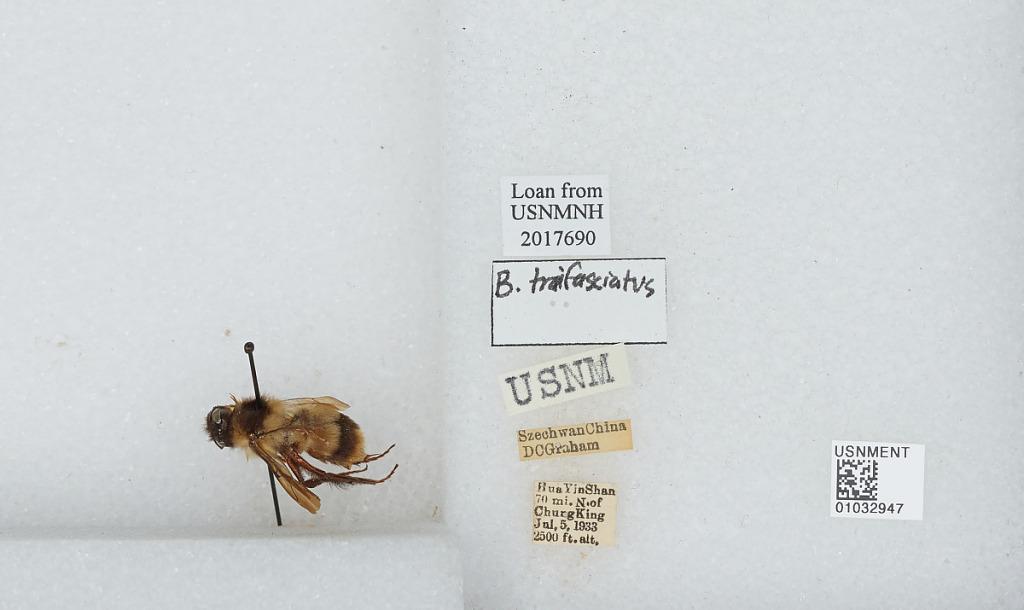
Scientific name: Bombus (Diversobombus) trifasciatus Smith
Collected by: D. Graham
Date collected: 1933-7-5
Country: China
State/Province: Sichuan
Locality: Hua Yin Shan, 70 miles N. of Chongqing